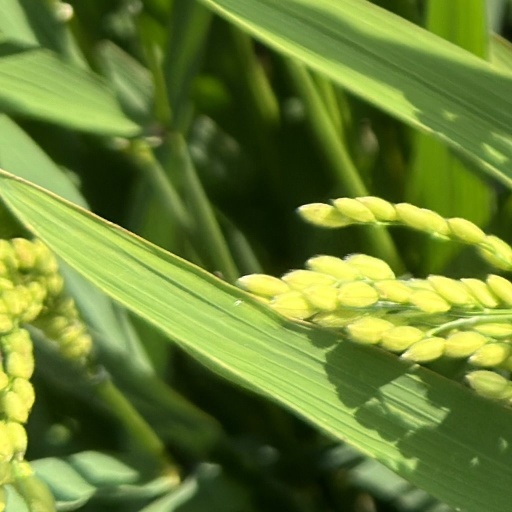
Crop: rice